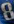
Number: 8